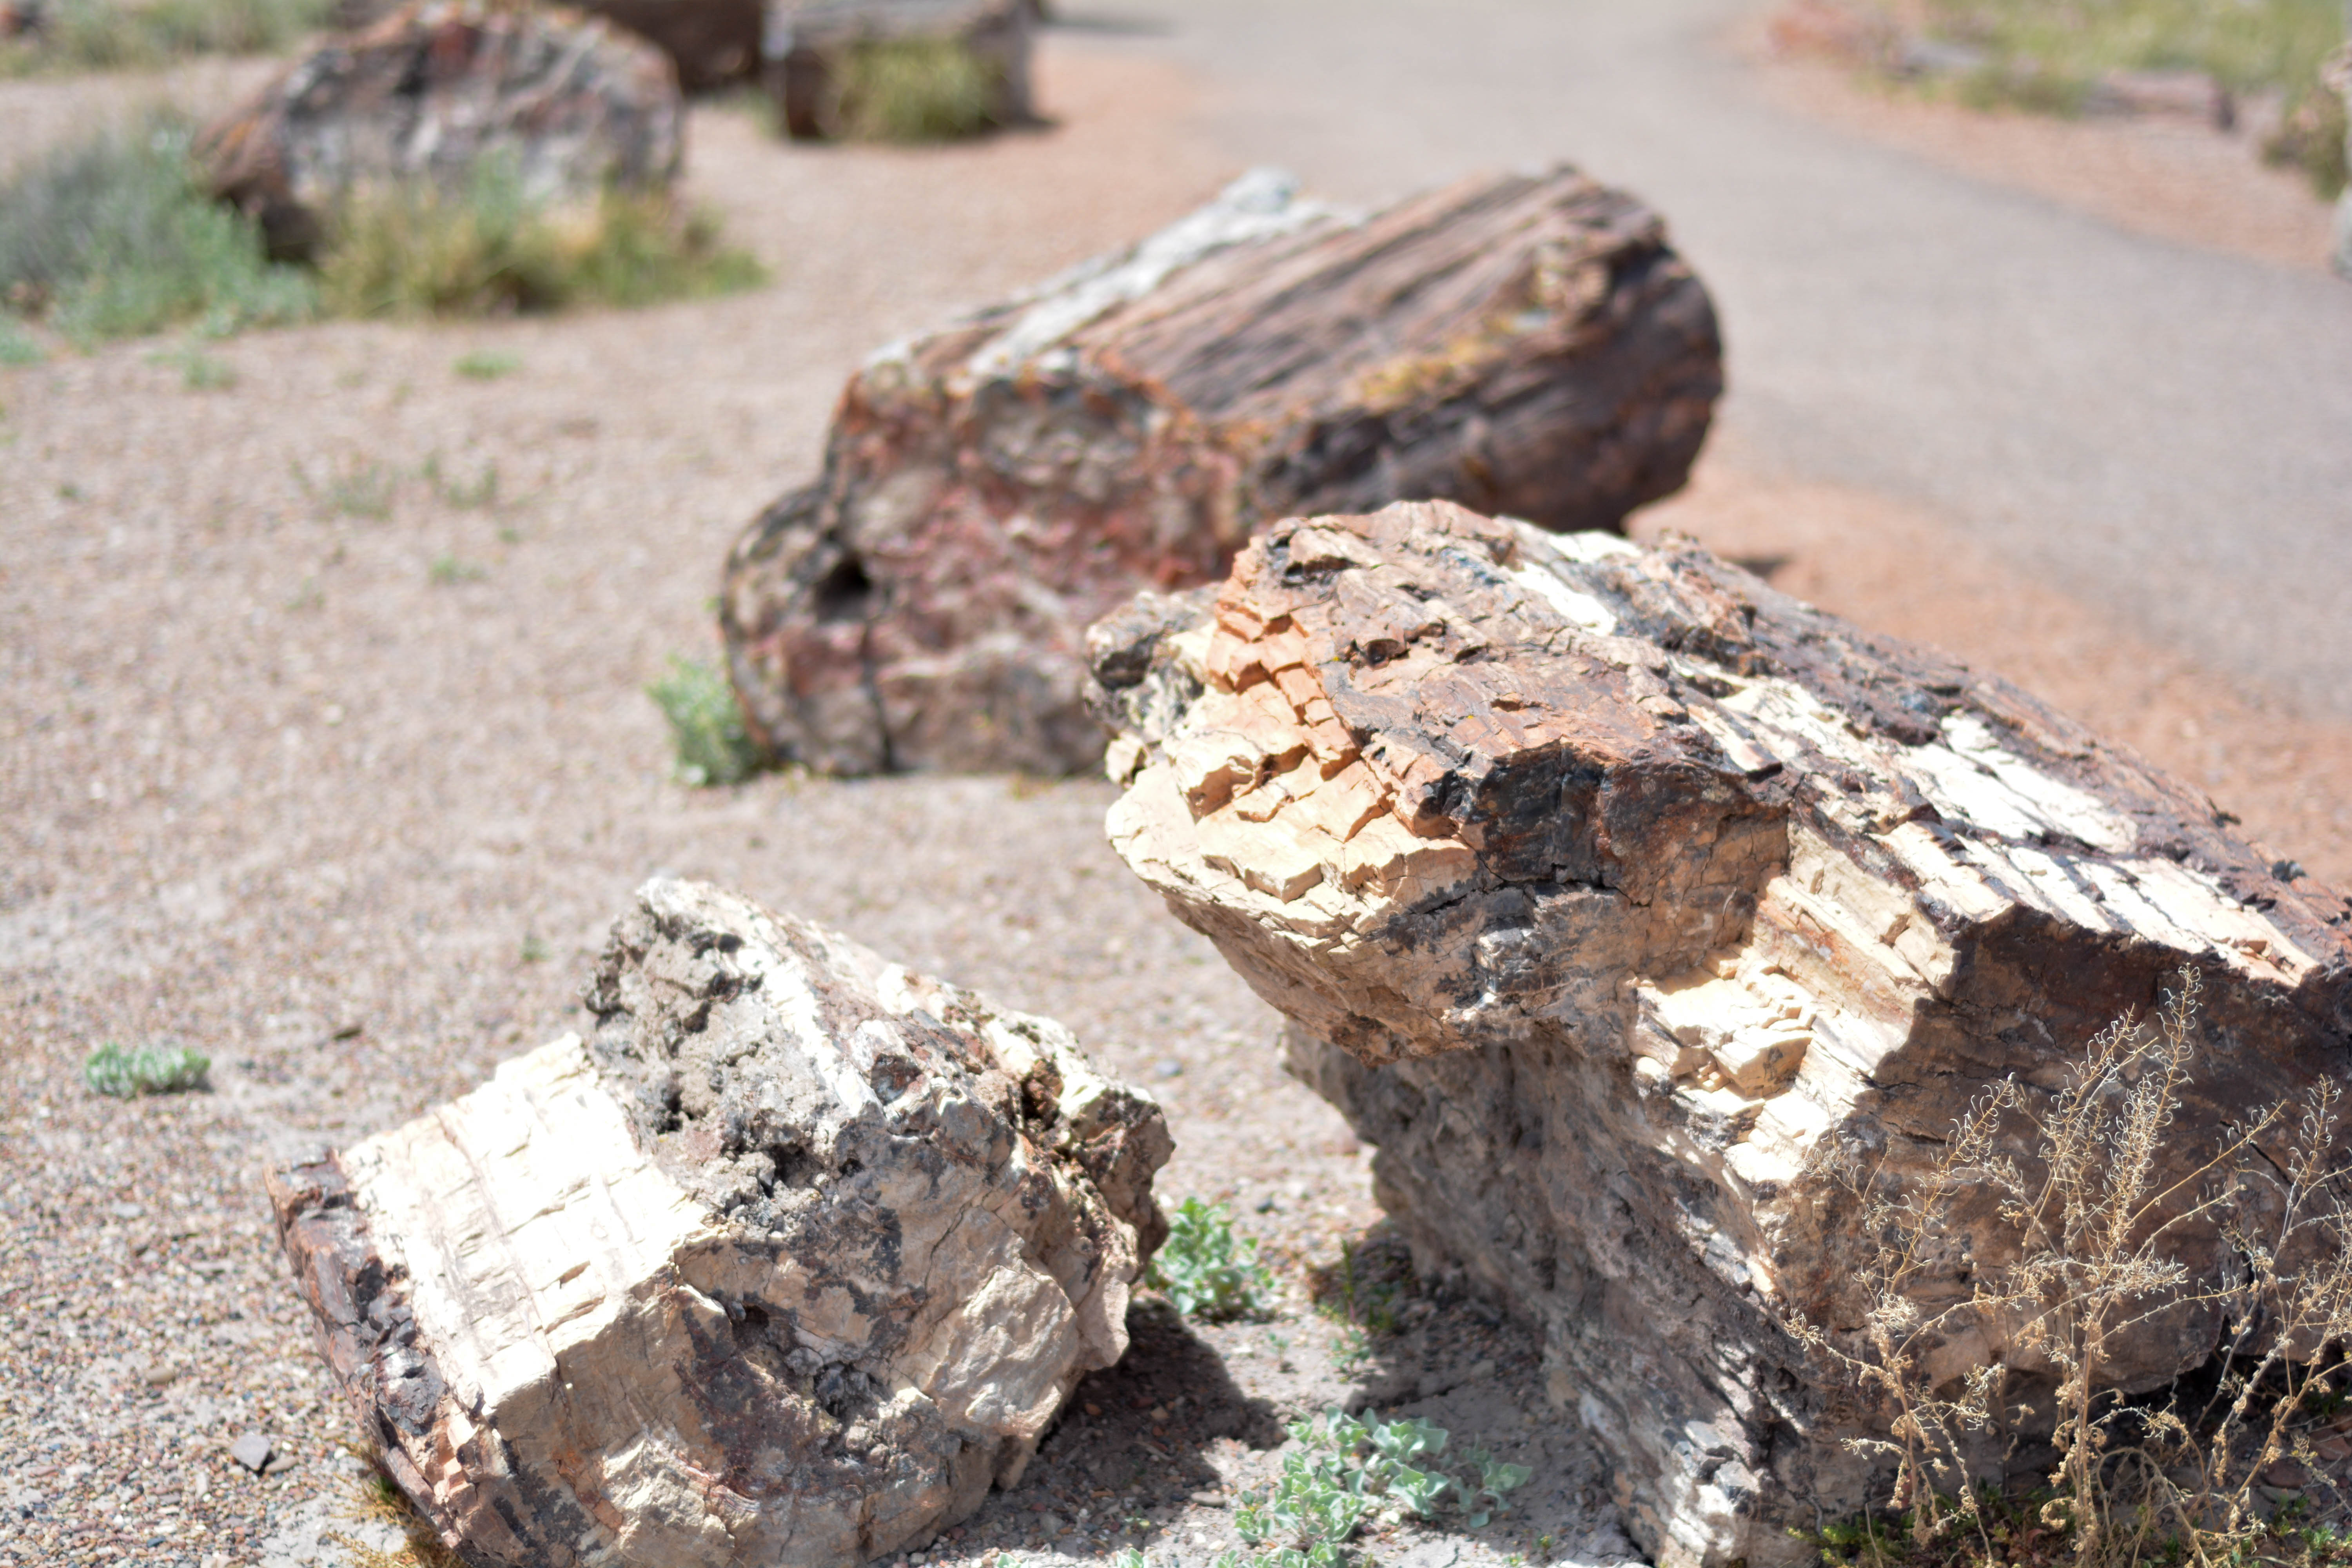
tree, rock, wood, soil, material, geology, boulder, marccooper, painteddesert, petrifiedforest, route66, holbrook, arizonalandscape, ancient history